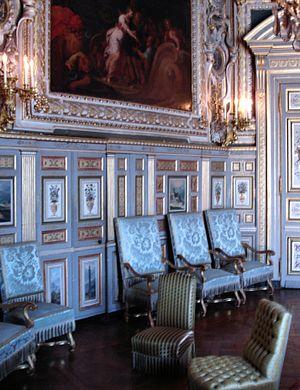
Salon Louis-XIII, ou «
Le château de Fontainebleau est un château royal de styles principalement Renaissance et classique, près du centre-ville de Fontainebleau, à une soixantaine de kilomètres au sud-est de Paris, en France. Les premières traces d'un château à Fontainebleau remontent au XIIᵉ siècle. Les derniers travaux sont effectués au XIXᵉ siècle.